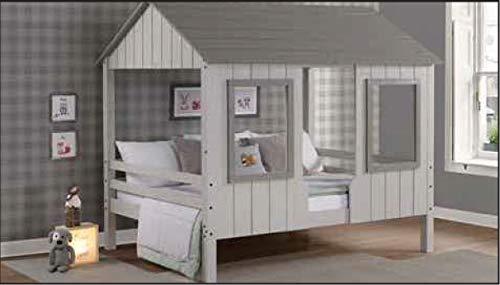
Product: DONCO Full House Grey Two Tone Finish LOW LOFT,
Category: Home & Kitchen | Furniture | Kids' Furniture
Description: Grey Two Tone Finish.
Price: $664.00
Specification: ASIN:B07N2Y438F|ShippingWeight:195pounds(Viewshippingratesandpolicies)|DateFirstAvailable:January1,2019